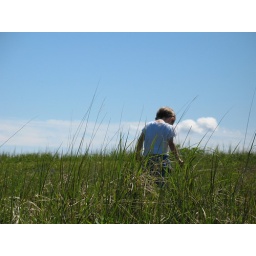
I quite like this picture. This my nephew Reece walking in the tall grass on Old Woman Mountain.